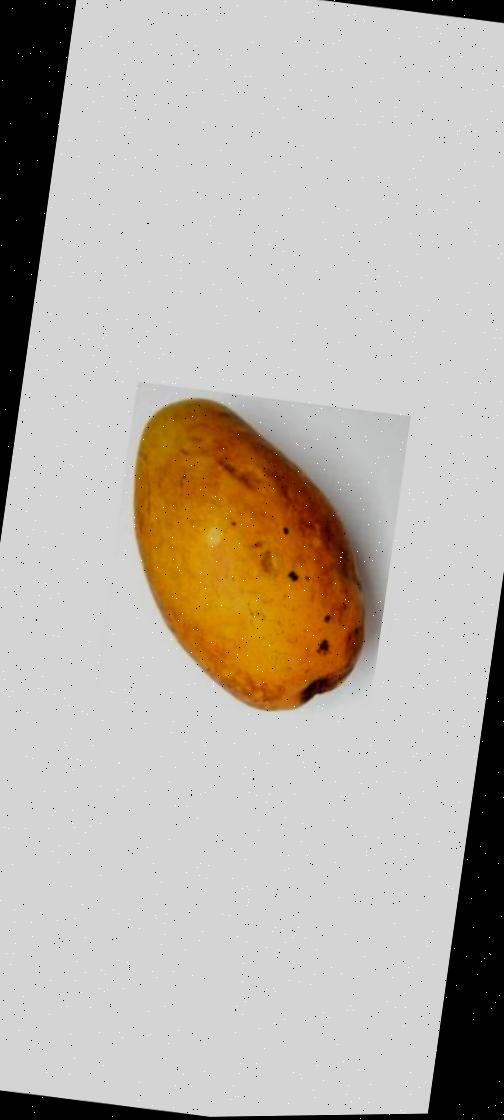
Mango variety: Bari-11